Downer EDI Rail GT42CU AC

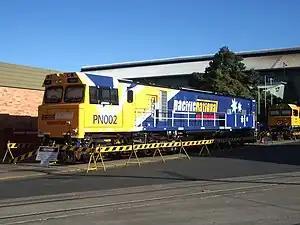
Pacific National PN002 & Aurizon 4046 under construction at EDi Rail, Maryborough in November 2004

The GT42CU AC is a model of diesel electric locomotives manufactured by EDi Rail, Maryborough between 1999 and 2005 under licence from Electro-Motive Diesel, for use on narrow gauge railways in Queensland.